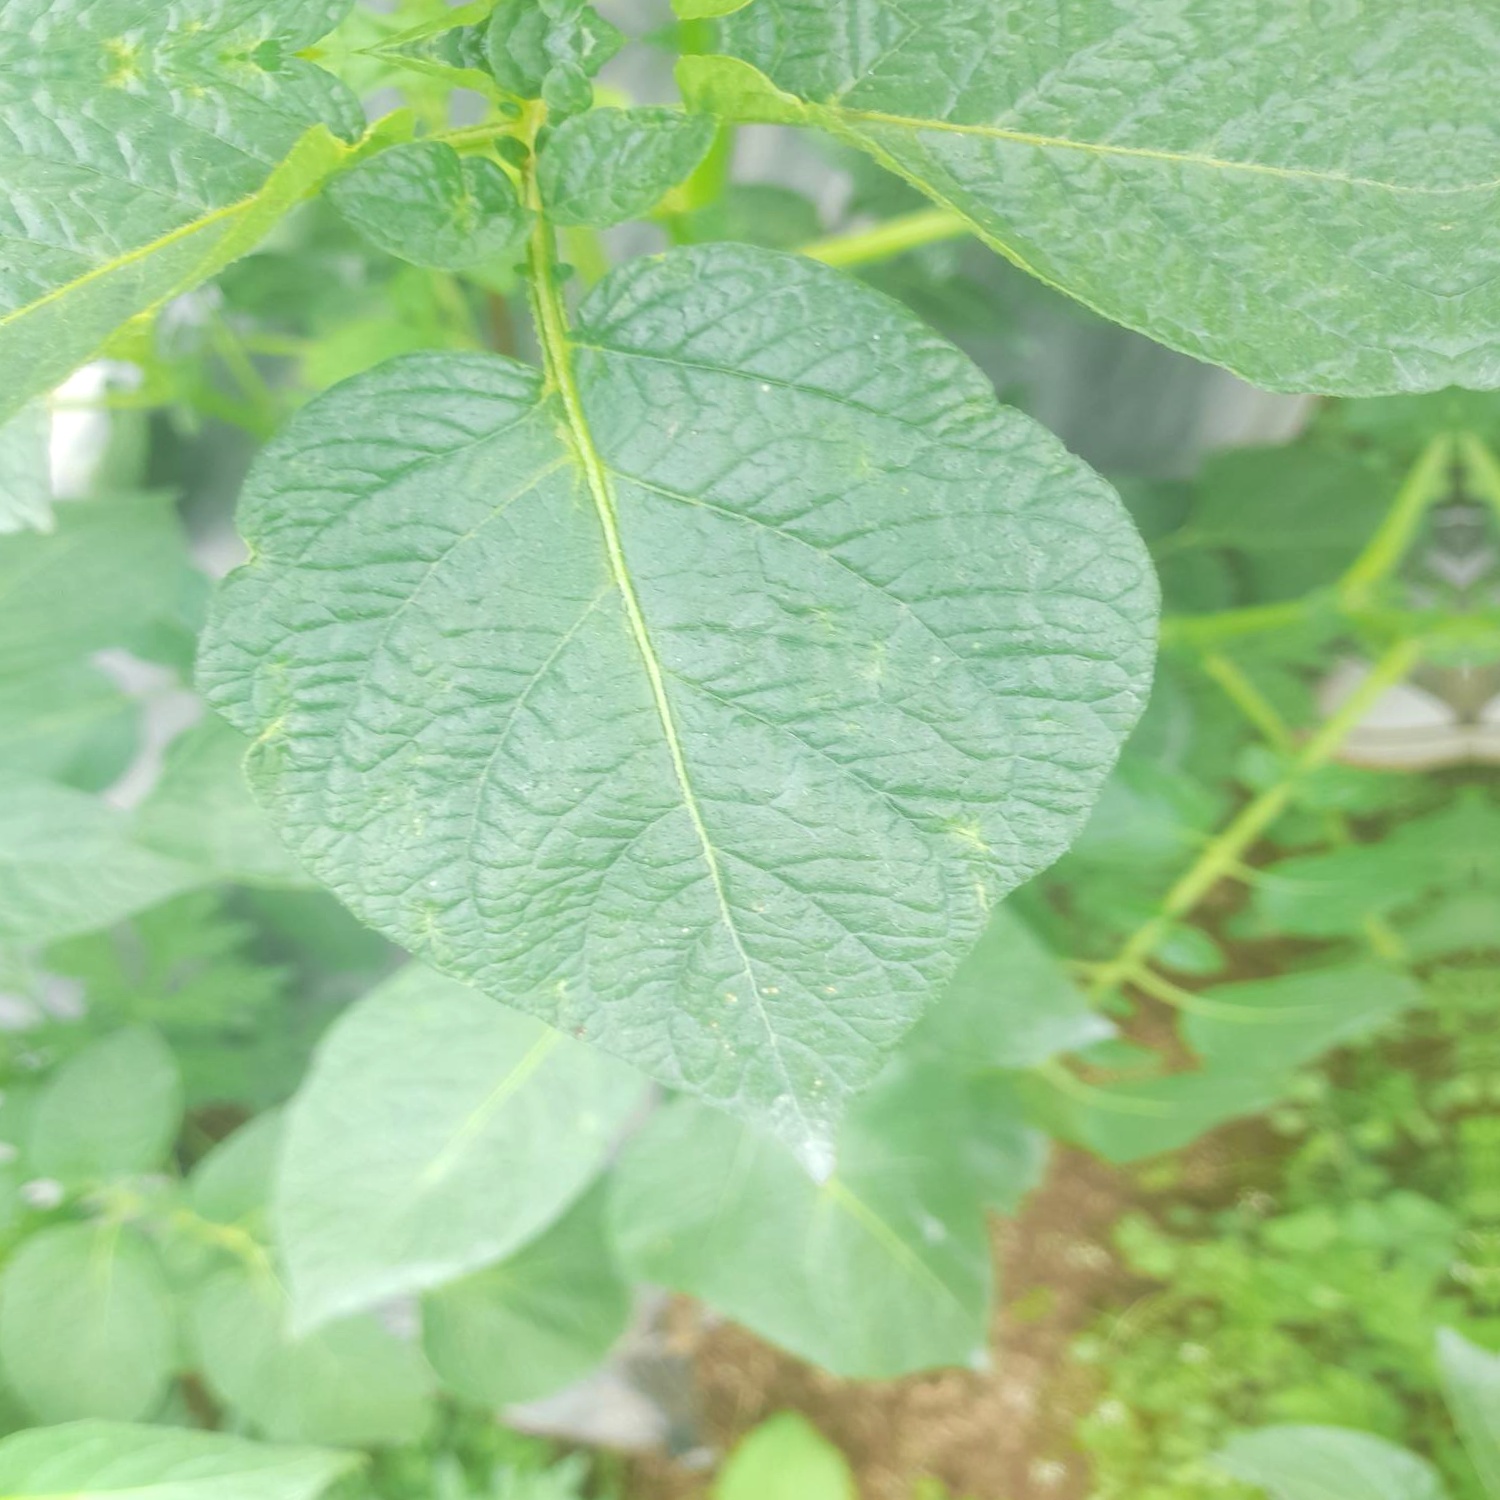
Etiqueta: Virus